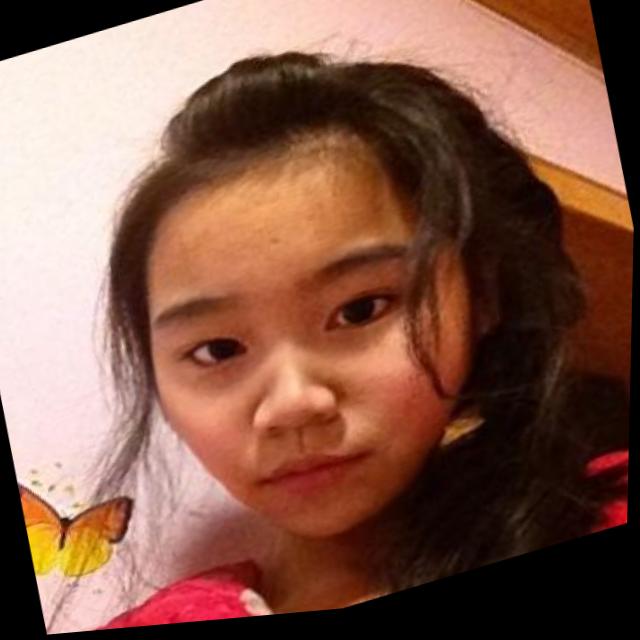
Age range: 13-20